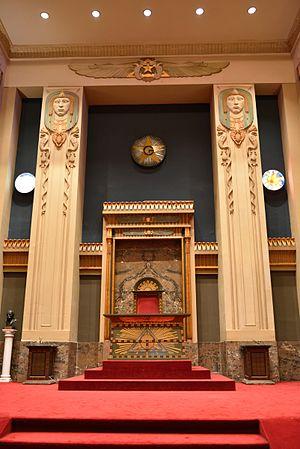
L'autel à l'intérieur d'un temple maçonnique à Bruxelles Español: El altar dentro de una logia masónica en Bruselas